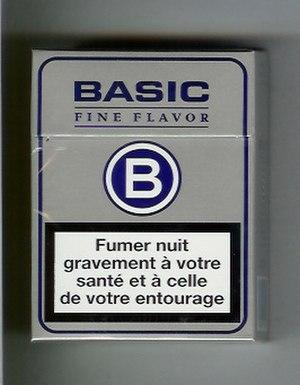
Basic est une marque de cigarettes appartenant au groupe Altria aux États-Unis et à Philip Morris International dans le reste du monde. Ces groupes possèdent également des marques telles que Marlboro ou Chesterfield.